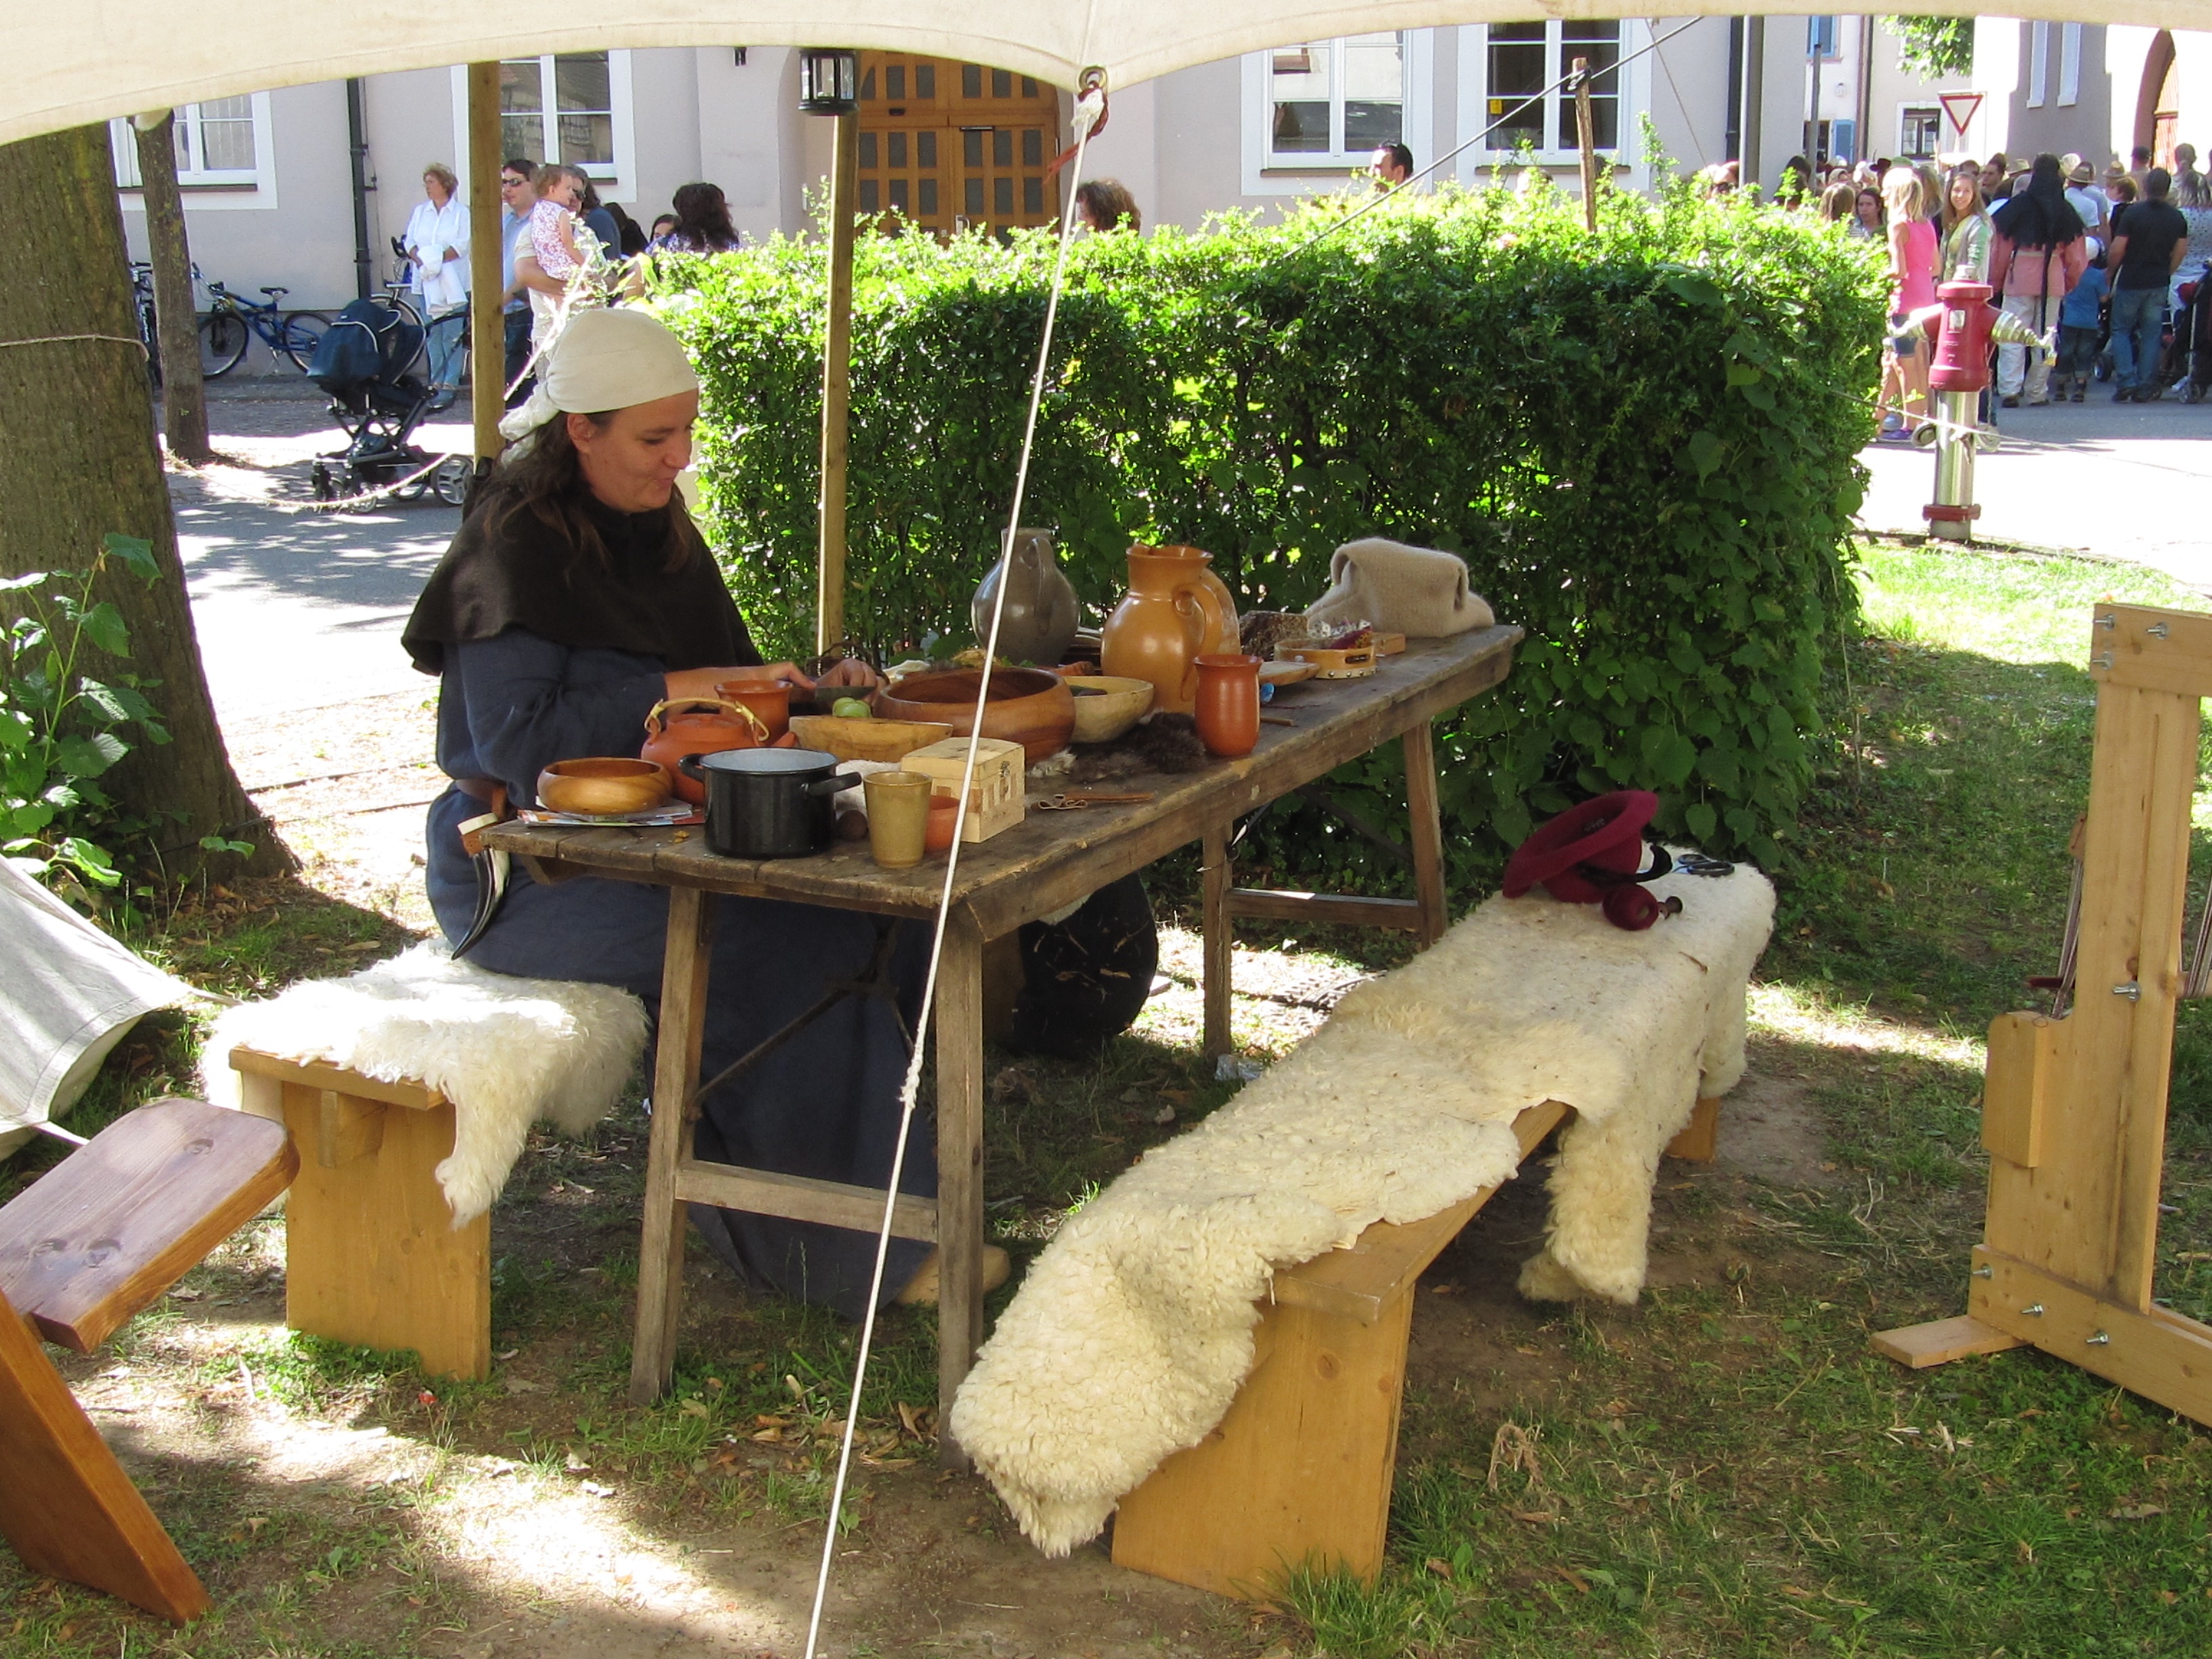
backyard, yard, historically, costumes, kenzingen medieval festival, camp life